Liam Brazier

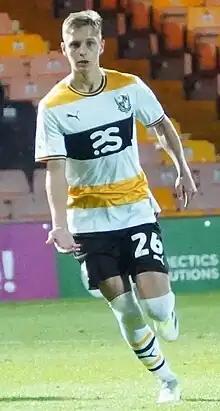
Brazier with Port Vale in 2023

Liam Brazier (born January 2007) is an English footballer who plays as a midfielder for club Warrington Town, on loan from club Port Vale. He has played on loan at Stafford Rangers.